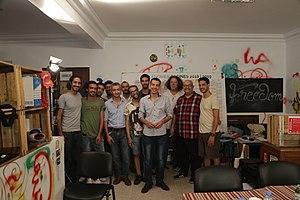
Photo de groupe après tournage de la 6ème émission de 1D2C.
1D2C ou 1 dîner 2 cons est un talkshow marocain diffusé sur le web depuis mai 2016.